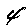
Label: 4